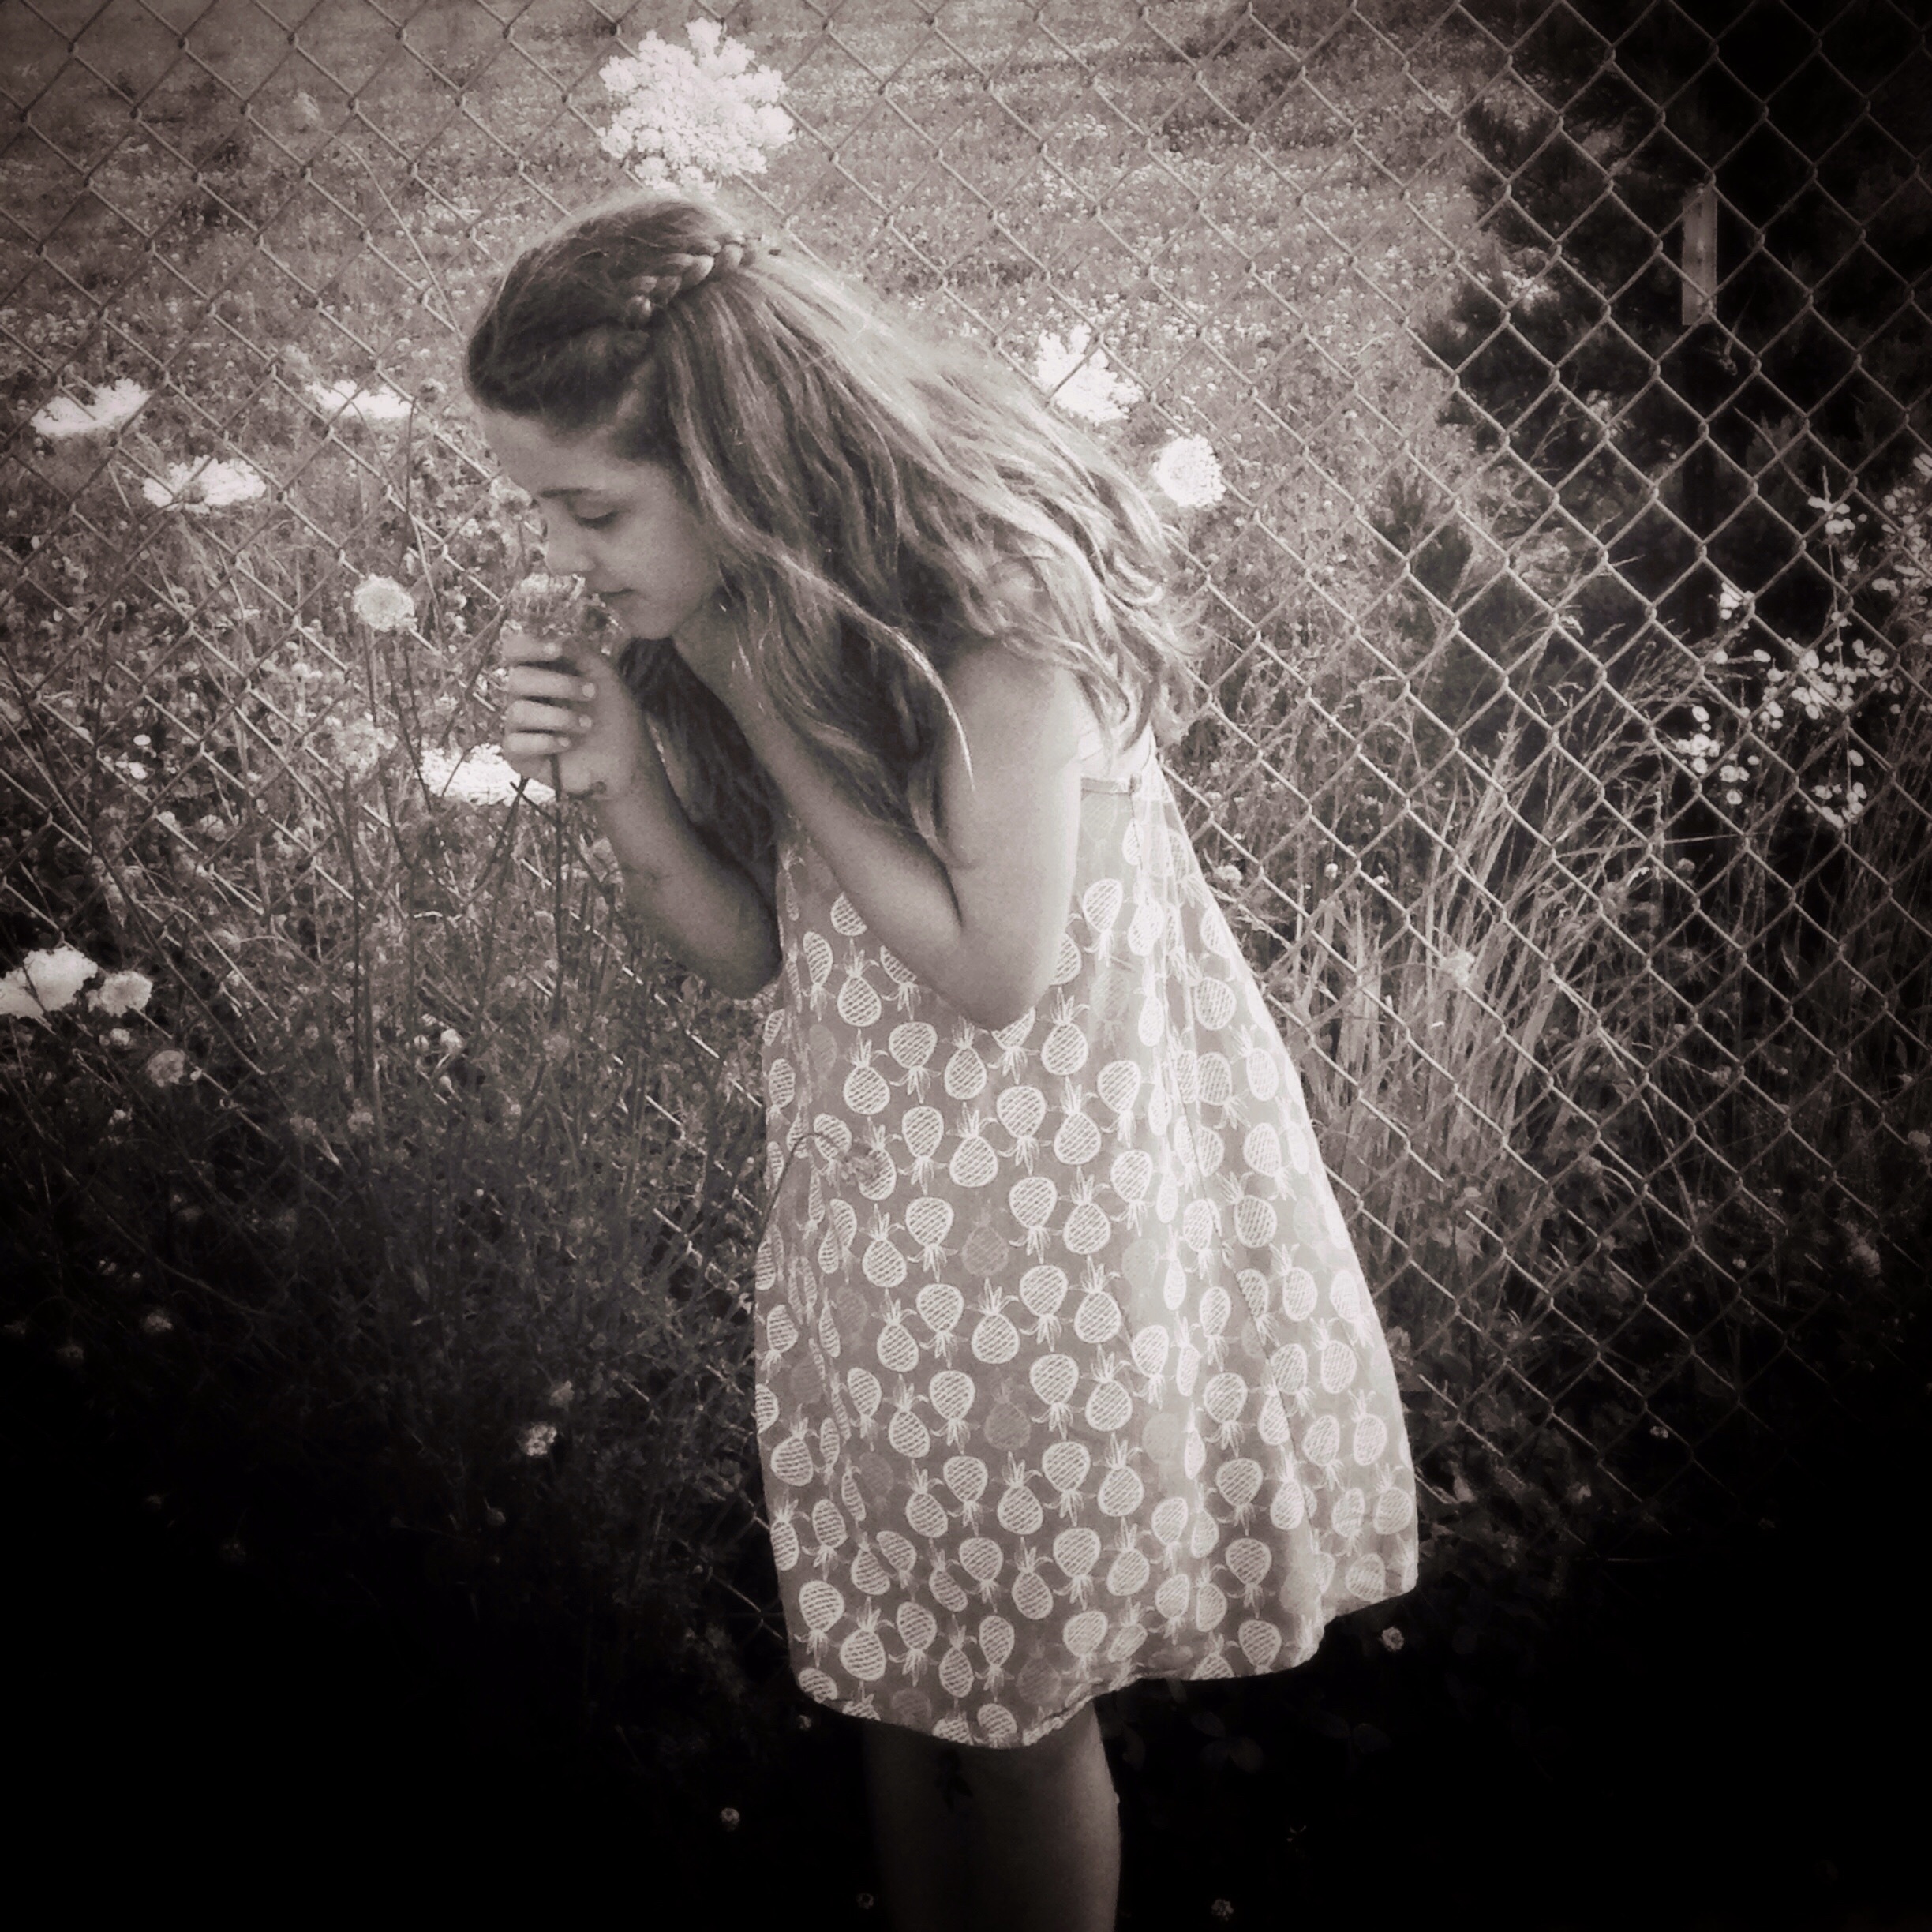
person, black and white, girl, woman, white, photography, model, fashion, black, monochrome, dress, photograph, beauty, image, emotion, veil, photo shoot, monochrome photography